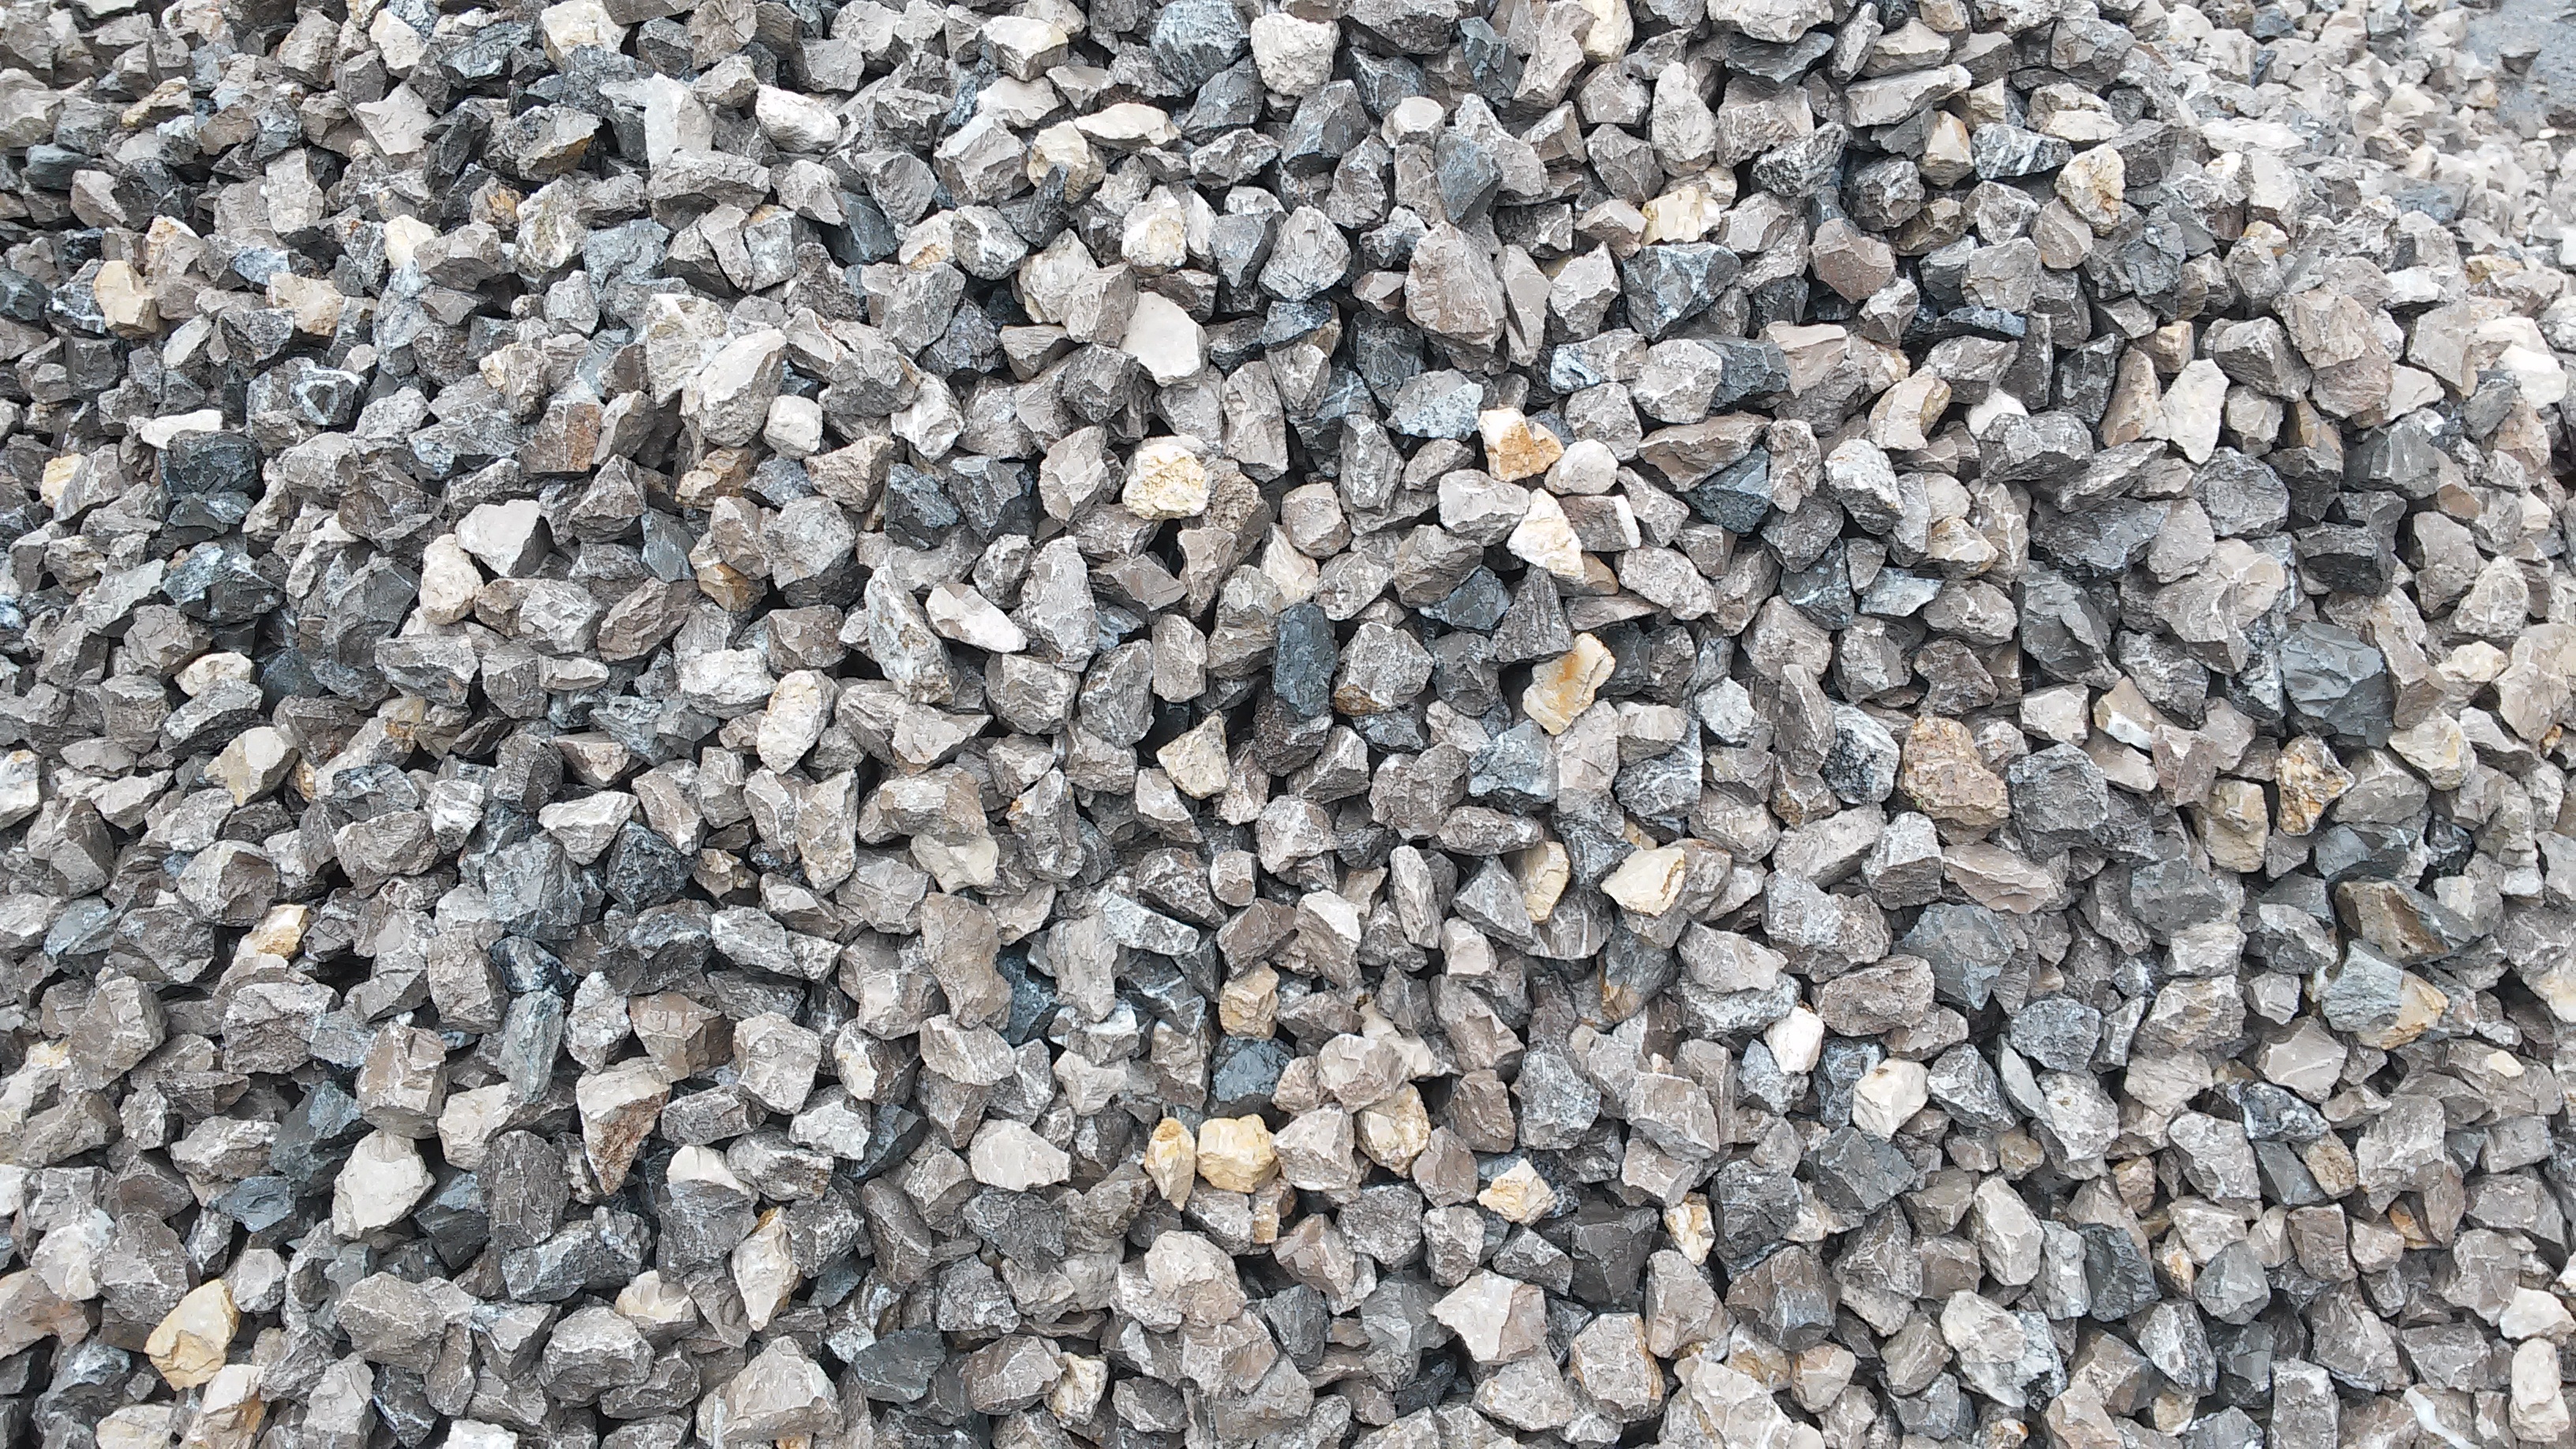
sand, rock, texture, asphalt, pattern, pebble, soil, material, coarse, stones, rubble, background, gravel, many, angular, flooring, road surface